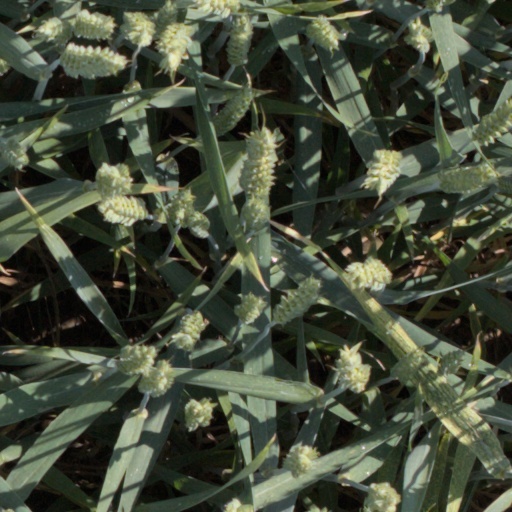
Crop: wheat